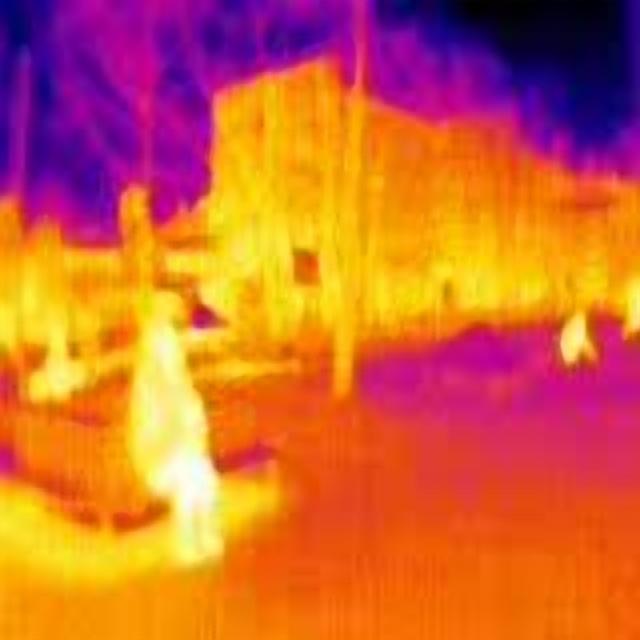
Detected objects:
label: person
label: person
label: person
label: person